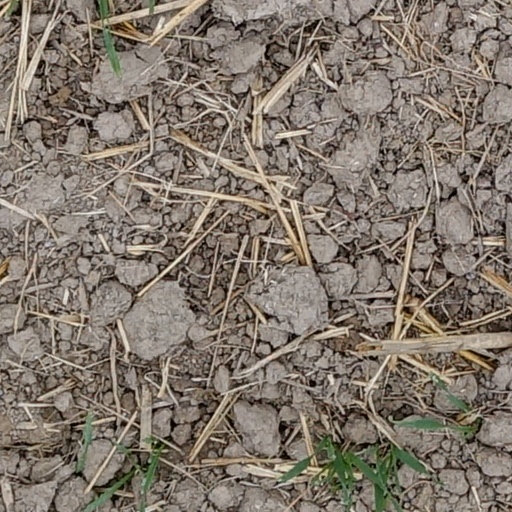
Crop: wheat